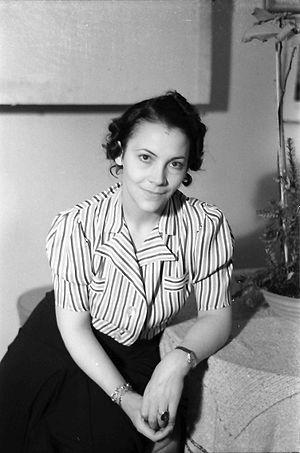
Tatjana Sais est une actrice allemande.